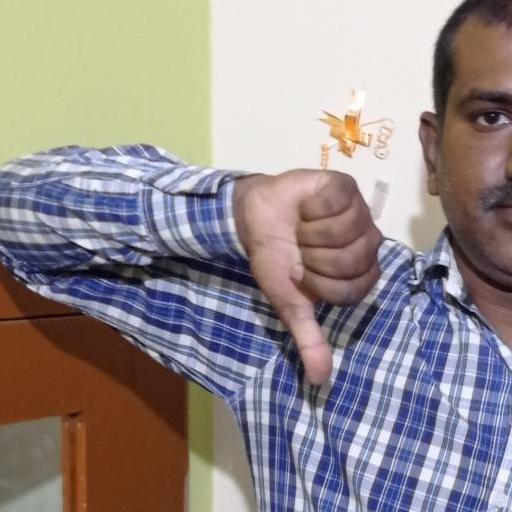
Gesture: dislike